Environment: lab
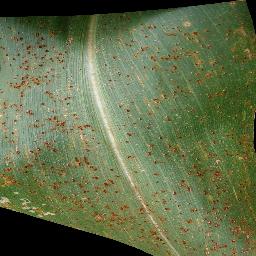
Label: common_rust